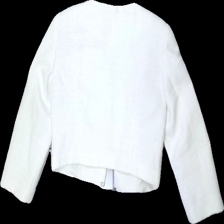
View: back
Type: Blazer
Category: Ladies
Brand: Stockhlm
Colors: White
Material: 100% Polyester
Cut: Cropped
Size: 36
Season: All
Price range: 150-250
Recommended usage: Reuse
Description: white cropped tweed blazer